Ludgershall railway station, Wiltshire

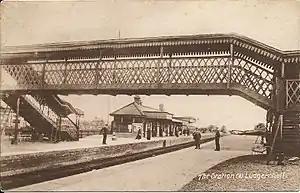
The station in the 1900s

Ludgershall railway station served the town of Ludgershall in Wiltshire, England from 1882 to 1961.